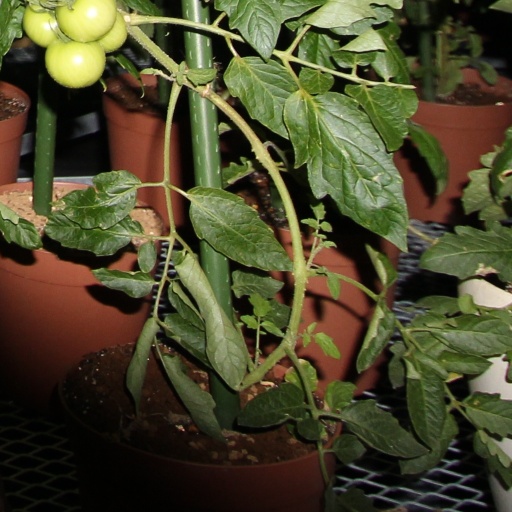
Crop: tomato